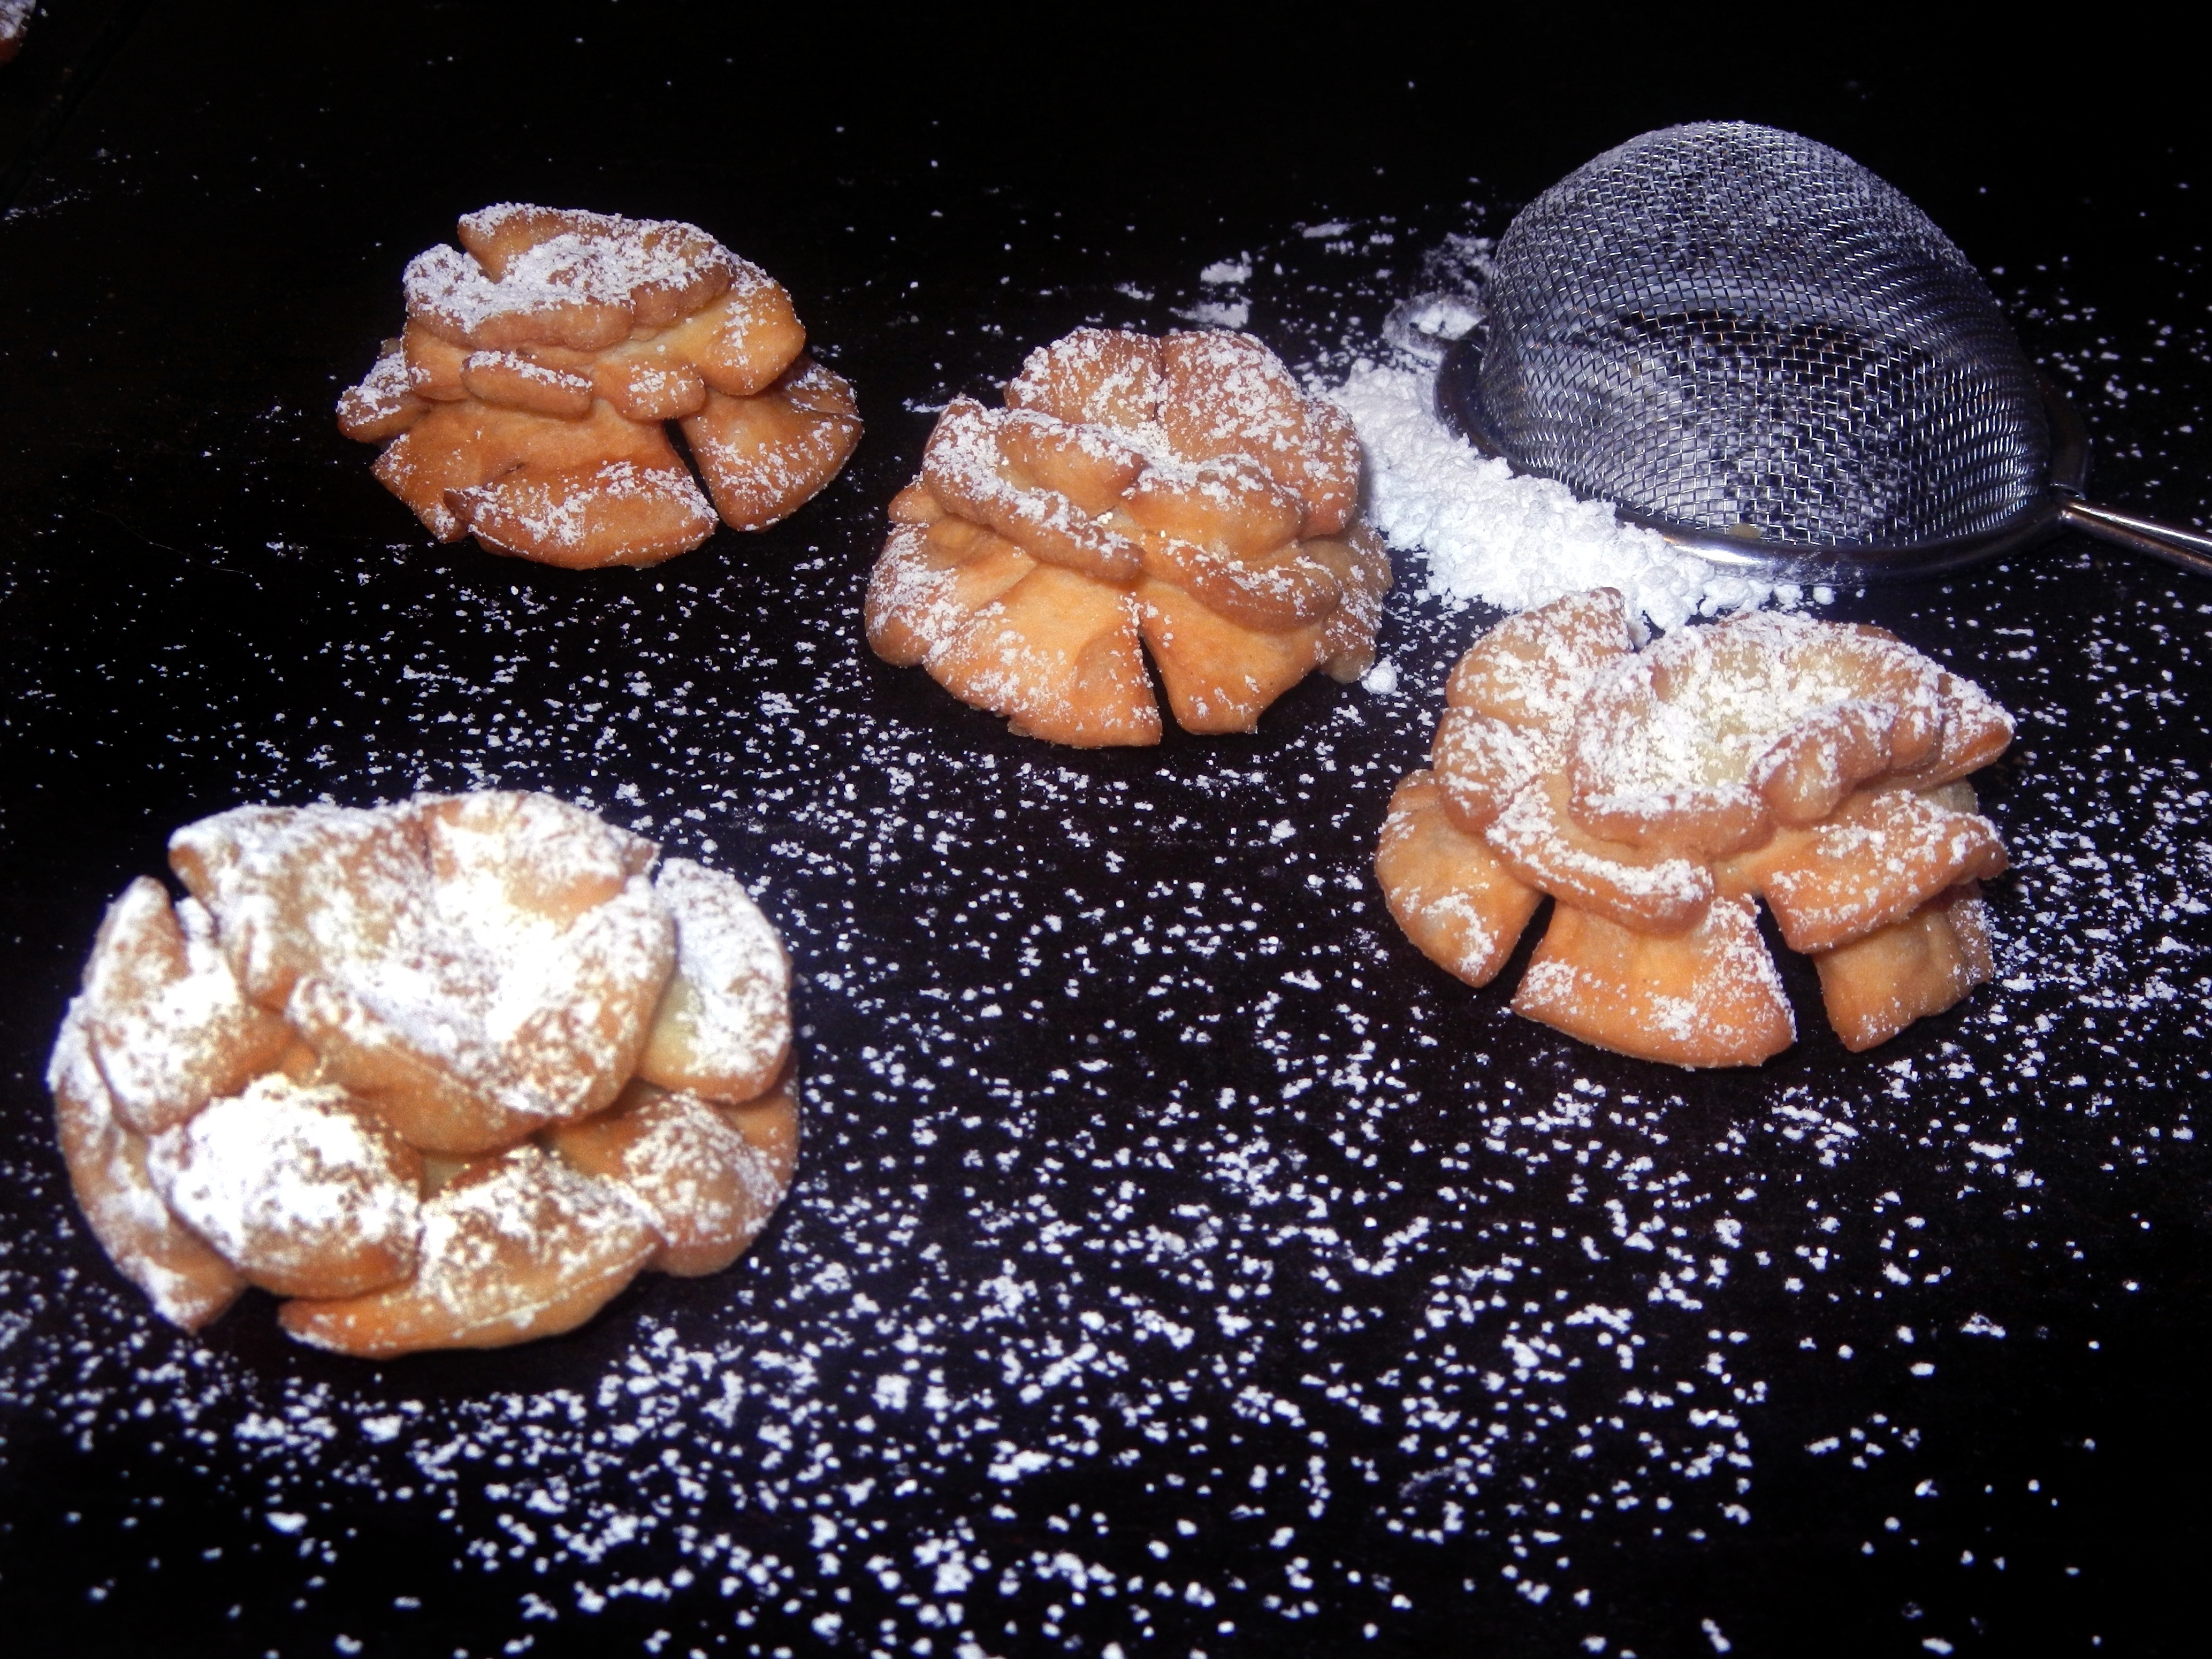
food, produce, dessert, sweets, baked goods, snack food, fat thursday, carnival roses, faworki